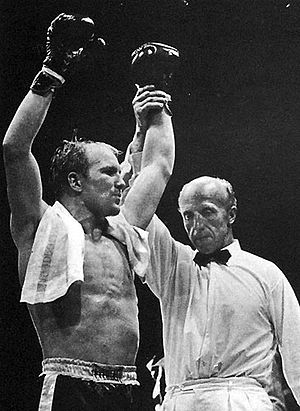
Bo Högberg
Bosse Högberg efter sejr over Werner Munddt på progala i Stockholm den 1. juli 1966.
Bo Reine "Bosse" Högberg var en svensk bokser. Högberg var en succesfuld amatør og boksede fra 1962-73 43 professionelle kampe. Han var kortvarigt europamester i letmellemvægt i 1966. Han regnes for en af de mest hårdføre svenske boksere gennem tiderne.